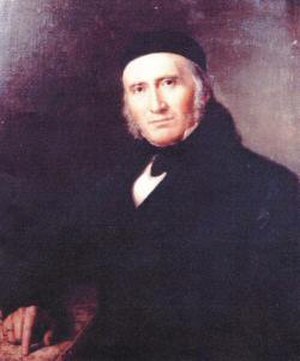
Friedrich Hausmann
Johann Friedrich Ludwig Hausmann var en tysk mineralog og geolog.